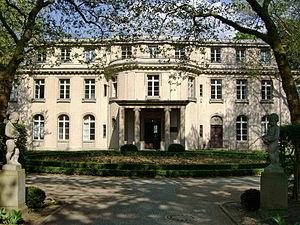
La conférence de Wannsee réunit dans la villa Marlier de Berlin, le 20 janvier 1942, quinze hauts responsables du Troisième Reich, délégués des ministères, du parti ou de la SS, pour mettre au point l'organisation administrative, technique et économique de la « solution finale de la question juive », voulue par Hitler et ensuite mise en œuvre, sur ses instructions, par Göring, Himmler, Heydrich et l'un des collaborateurs de ce dernier, Adolf Eichmann.
La Fondation Nordhav est une institution SS fondée en 1939 par Reinhard Heydrich.